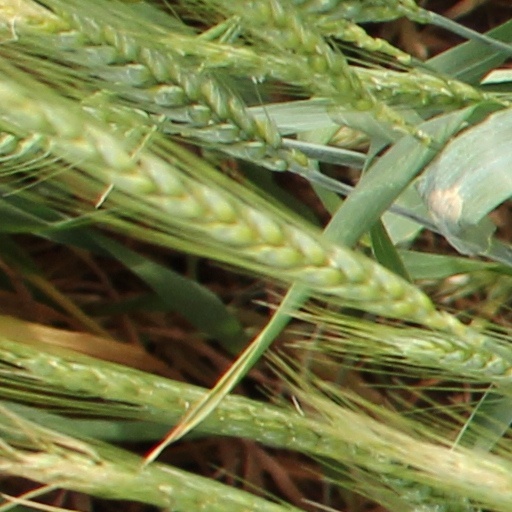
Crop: wheat